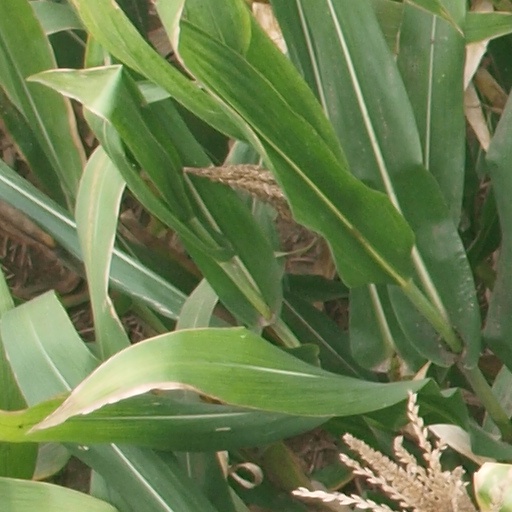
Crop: maize; corn